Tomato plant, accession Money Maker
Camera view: vertical (180 deg); turntable rotation: 90 degrees
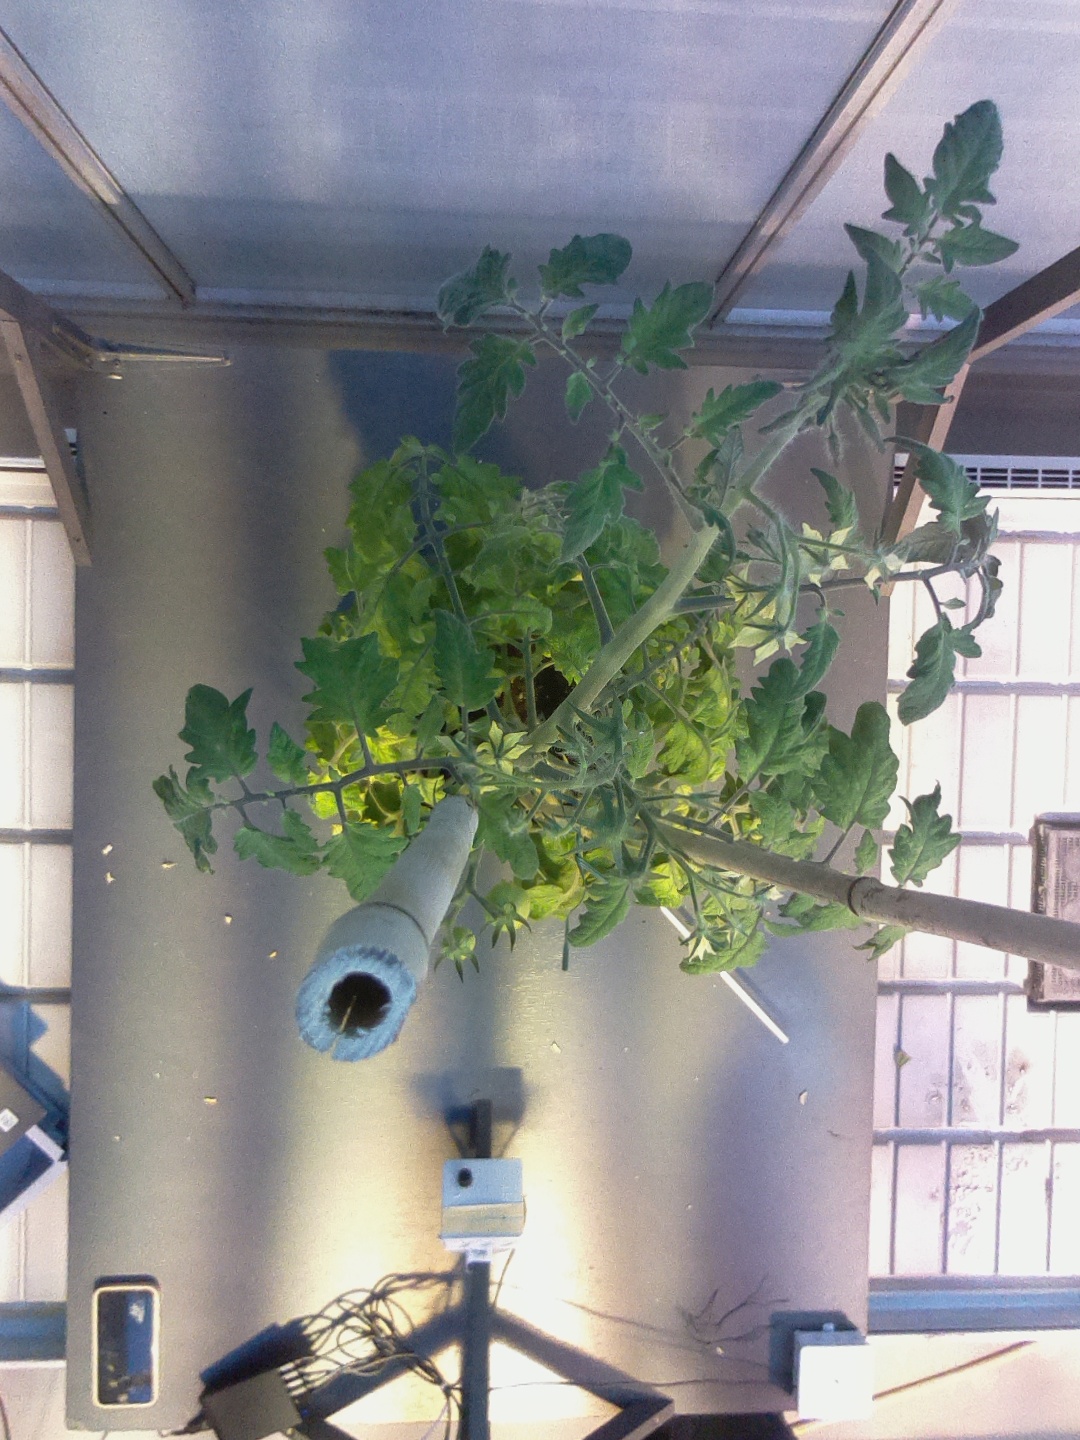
BBCH growth stage 73: 30%-40% of final fruit size